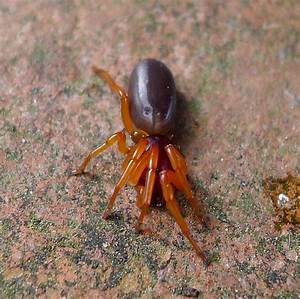
Label: spider